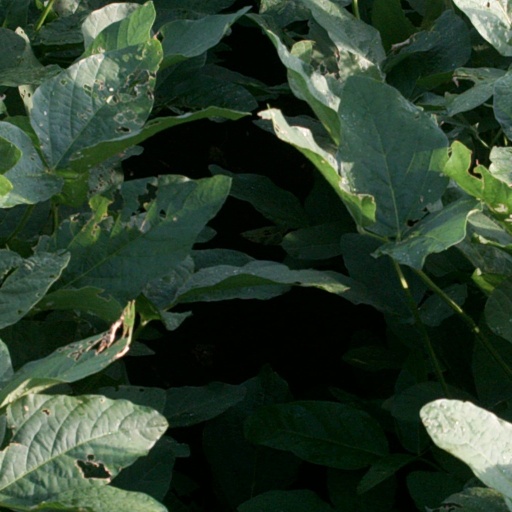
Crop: soybean